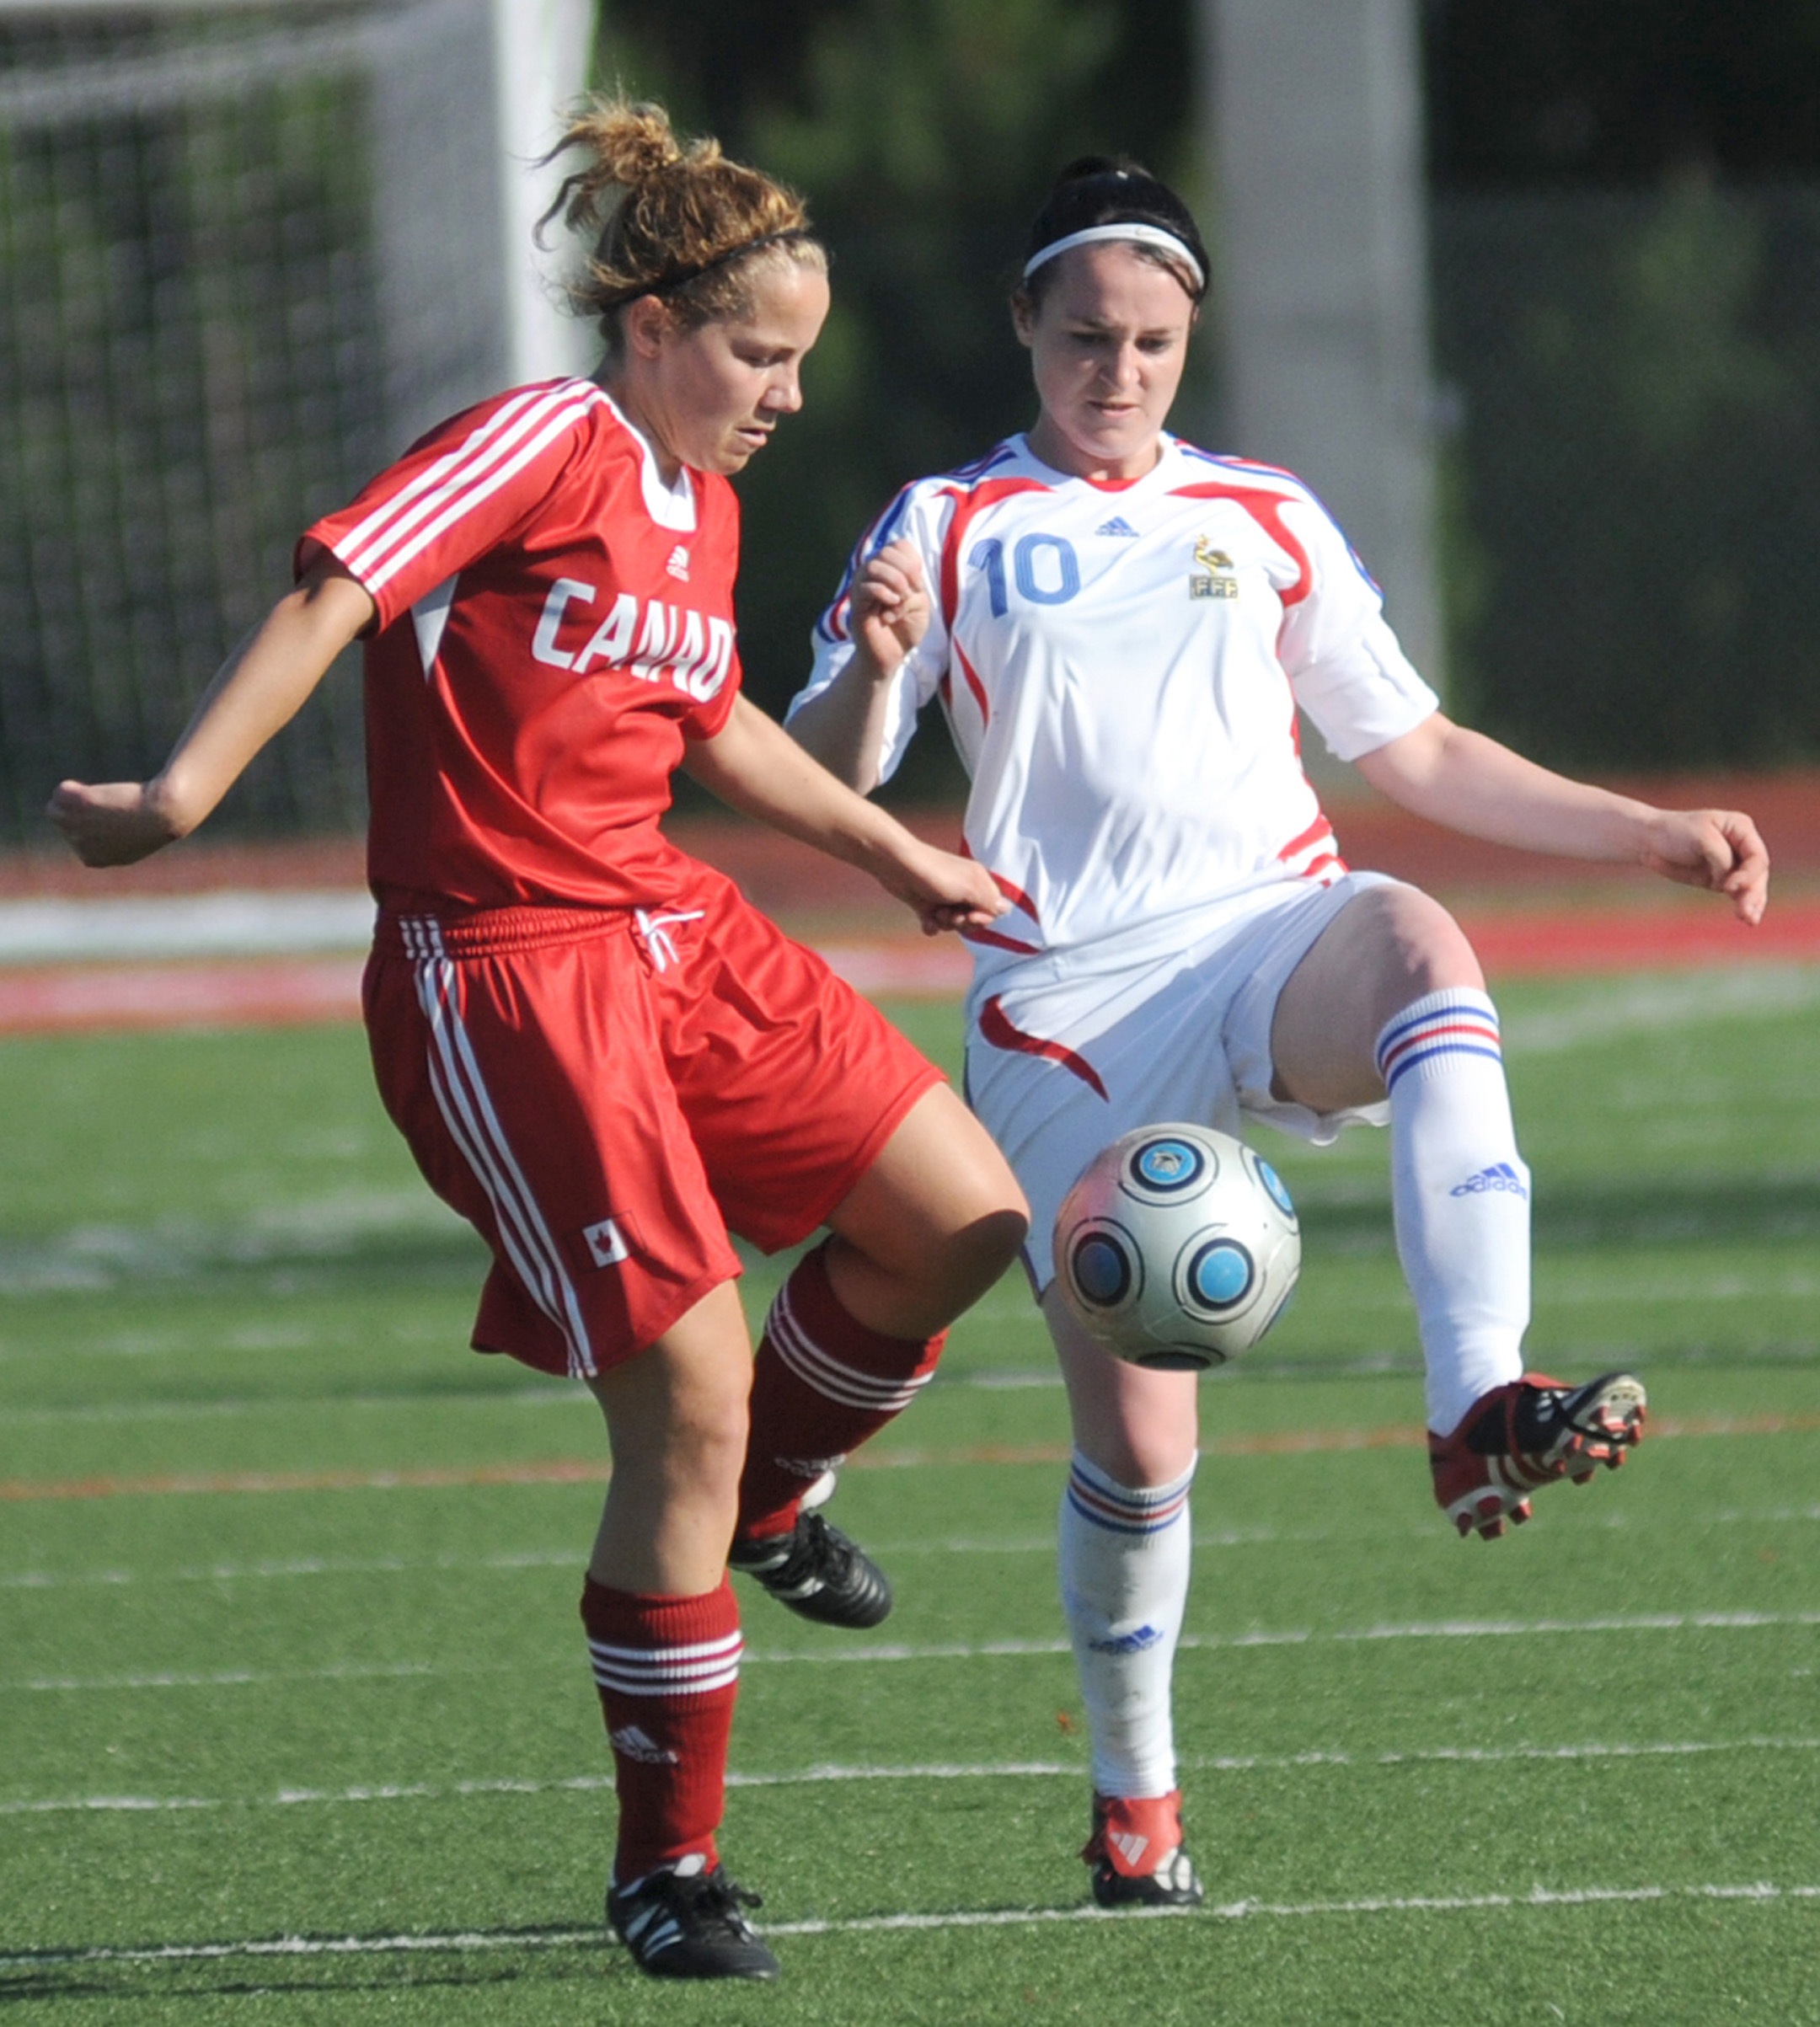
grass, structure, woman, sport, field, game, play, foot, soccer, football, stadium, player, competition, american football, sports, ball, uniform, match, college, kick, tackle, football player, ball game, team sport, sport venue, competition event, women's football